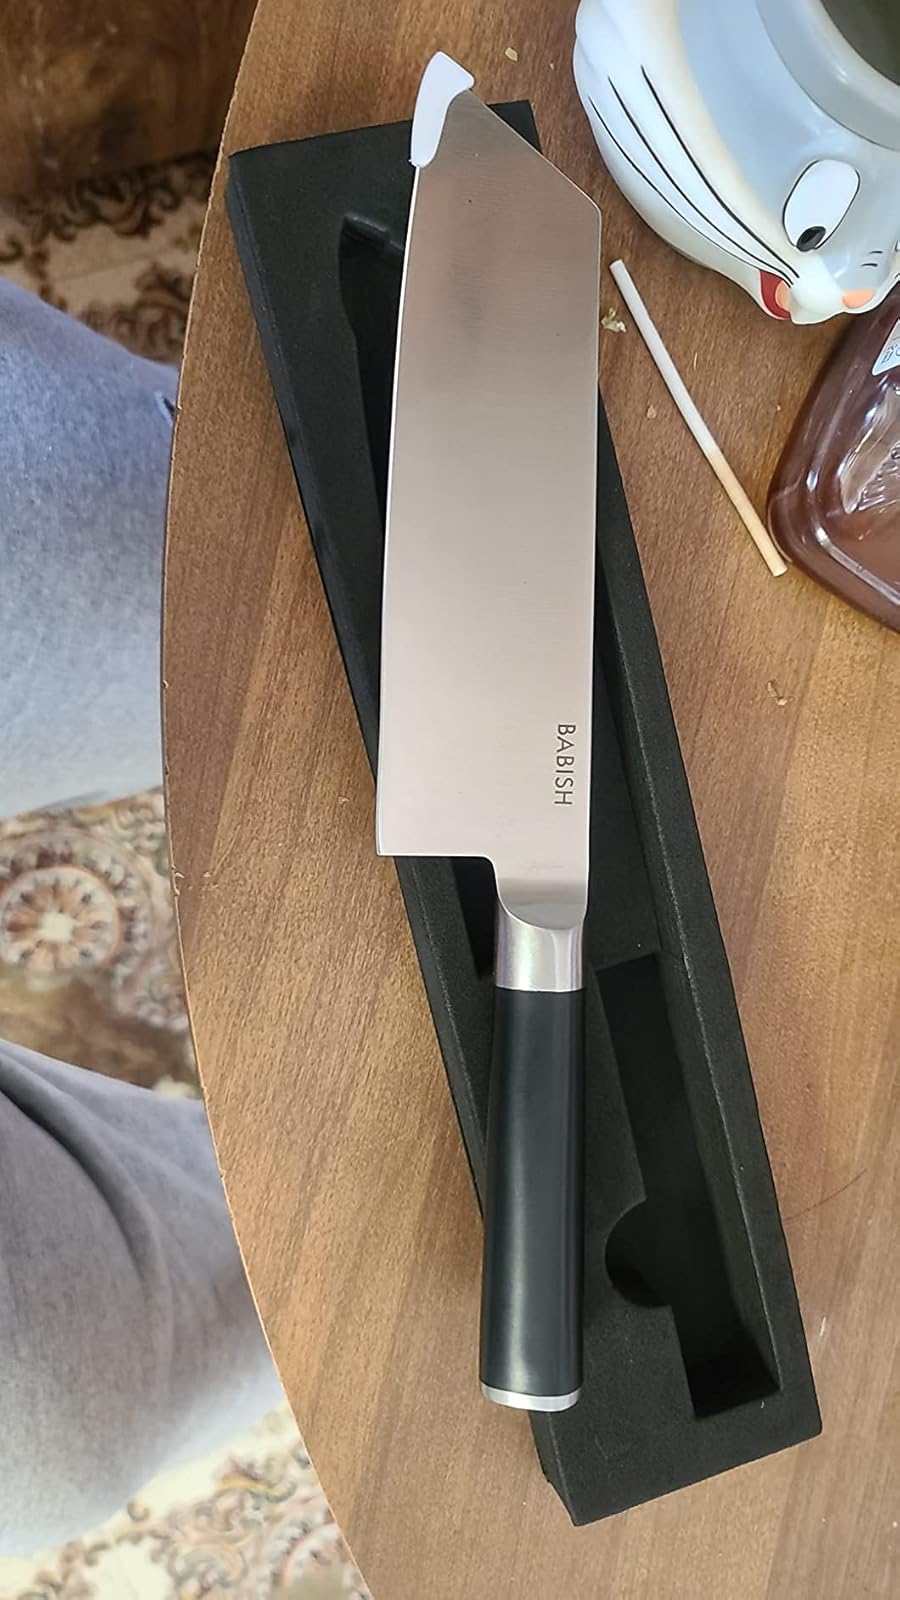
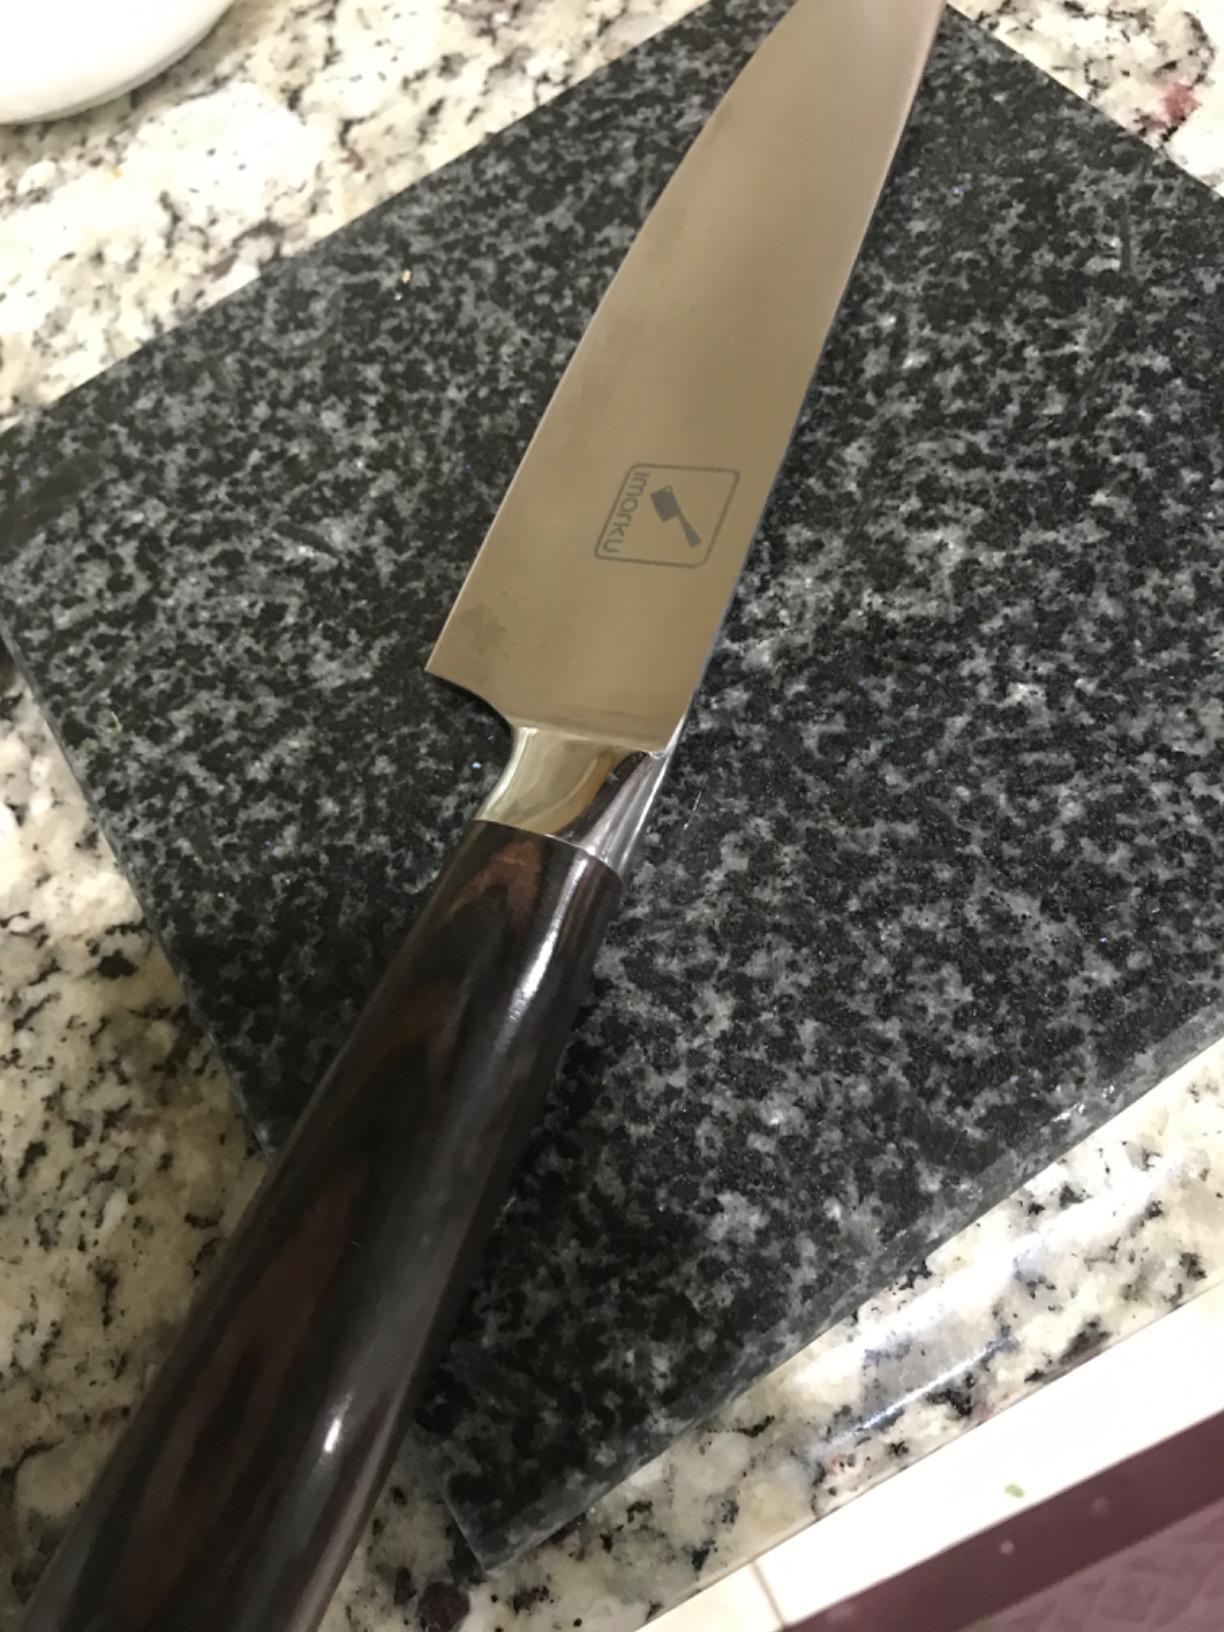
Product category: items_knife
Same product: no